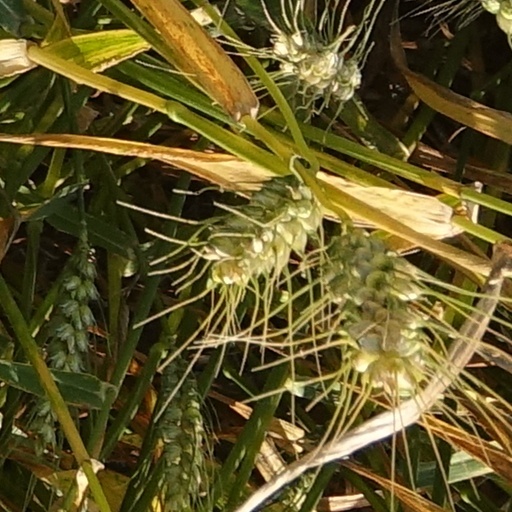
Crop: wheat